Massacre of Thessalonica

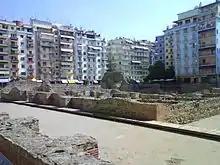
The Palace of Galerius in Thessaloniki (Navarinou Square), near the Hippodromus, where the massacre allegedly took place.

The Massacre of Thessalonica in Macedonia, Greece, was a massacre of local civilians by Roman troops which is believed to have occurred around 390. According to Sozomen, in June of that year, Butheric, a Roman general stationed in Thessalonica as a magister militum, was lynched in an urban riot by an angry mob in the circus after having a famous circus charioteer arrested for pederasty, and refusing the people's demand for his release, although, this is found in only one source. In response, Theodosius authorized his Gothic soldiers to punish the people of the city resulting in the killing of a large number of citizens when they were assembled in the city's hippodrome.